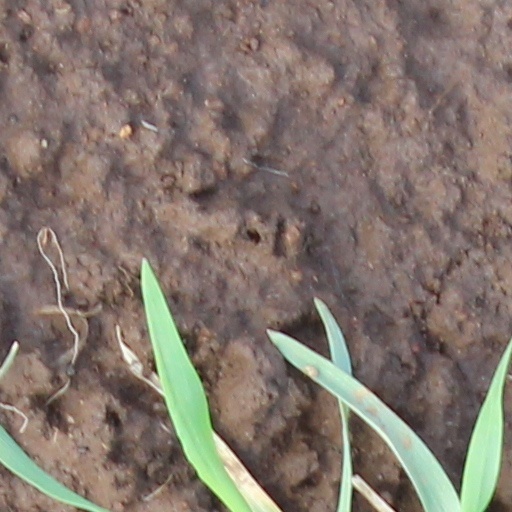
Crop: wheat